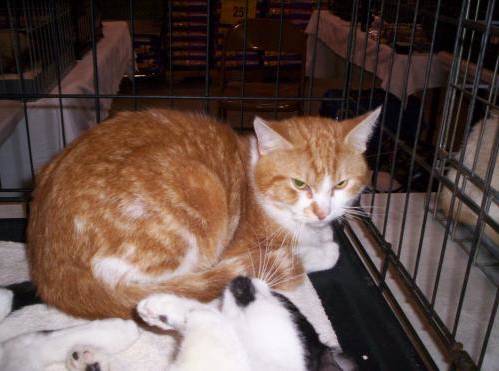
Label: cat